Polar bear

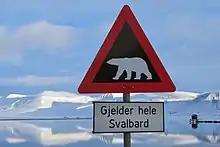
Road sign warning about the presence of polar bears. The Norwegian text translates into "Applies to all of Svalbard".

Norsemen in Greenland traded polar bear furs in the Middle Ages. Russia traded polar bear products as early as 1556, with Novaya Zemlya and Franz Josef Land being important commercial centres. Large-scale hunting of bears at Svalbard occurred since at least the 18th century, when no less than 150 bears were killed each year by Russian explorers. In the next century, more Norwegians were harvesting the bears on the island. From the 1870s to the 1970s, around 22,000 of the animals were hunted in total. Over 150,000 polar bears in total were either killed or captured in Russia and Svalbard, from the 18th to the 20th century. In the Canadian Arctic, bears were harvested by commercial whalers especially if they could not get enough whales. The Hudson's Bay Company is estimated to have sold 15,000 polar bear coats between the late 19th century and early 20th century. In the mid-20th century, countries began to regulate polar bear harvesting, culminating in the 1973 agreement.